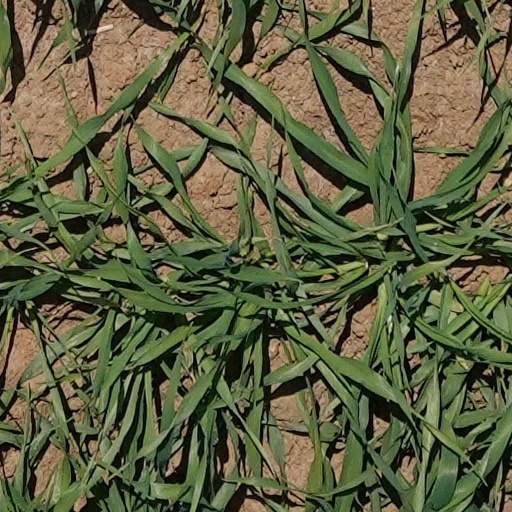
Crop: wheat